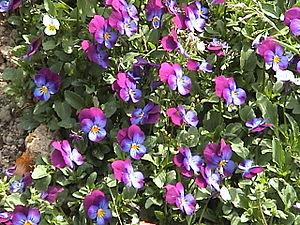
Viola est un genre de plantes herbacées vivaces de la famille des Violaceae. Selon le positionnement des pétales, les espèces sont appelées « violettes » ou « pensées ». Les violettes sont parfois appelées « herbes de la Trinité ». Ces plantes ont un usage principalement ornemental. Des variétés odorantes servent en parfumerie et en confiserie.